Holden Commodore (VX)

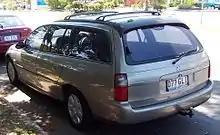
2001-2002 Holden Commodore (VX II) Executive station wagon

The entry-level Executive was a popular choice amongst fleet buyers, and offered standard features such as anti-lock brakes, a driver's air bag, trip computer, and central locking. Along with all other variants, steering wheel audio controls, a CD player, and an electrically retracting power antenna were now standard. The naturally aspirated 3.8-litre "Ecotec" V6 came standard on the Executive, with the option of the "Supercharged Ecotec" V6 or "Gen III" V8 engine. V6 engines were coupled to a five-speed manual transmission, and V8s came with a six-speed manual. A four-speed automatic transmission was available as an optional extra, regardlless of the engine choice.